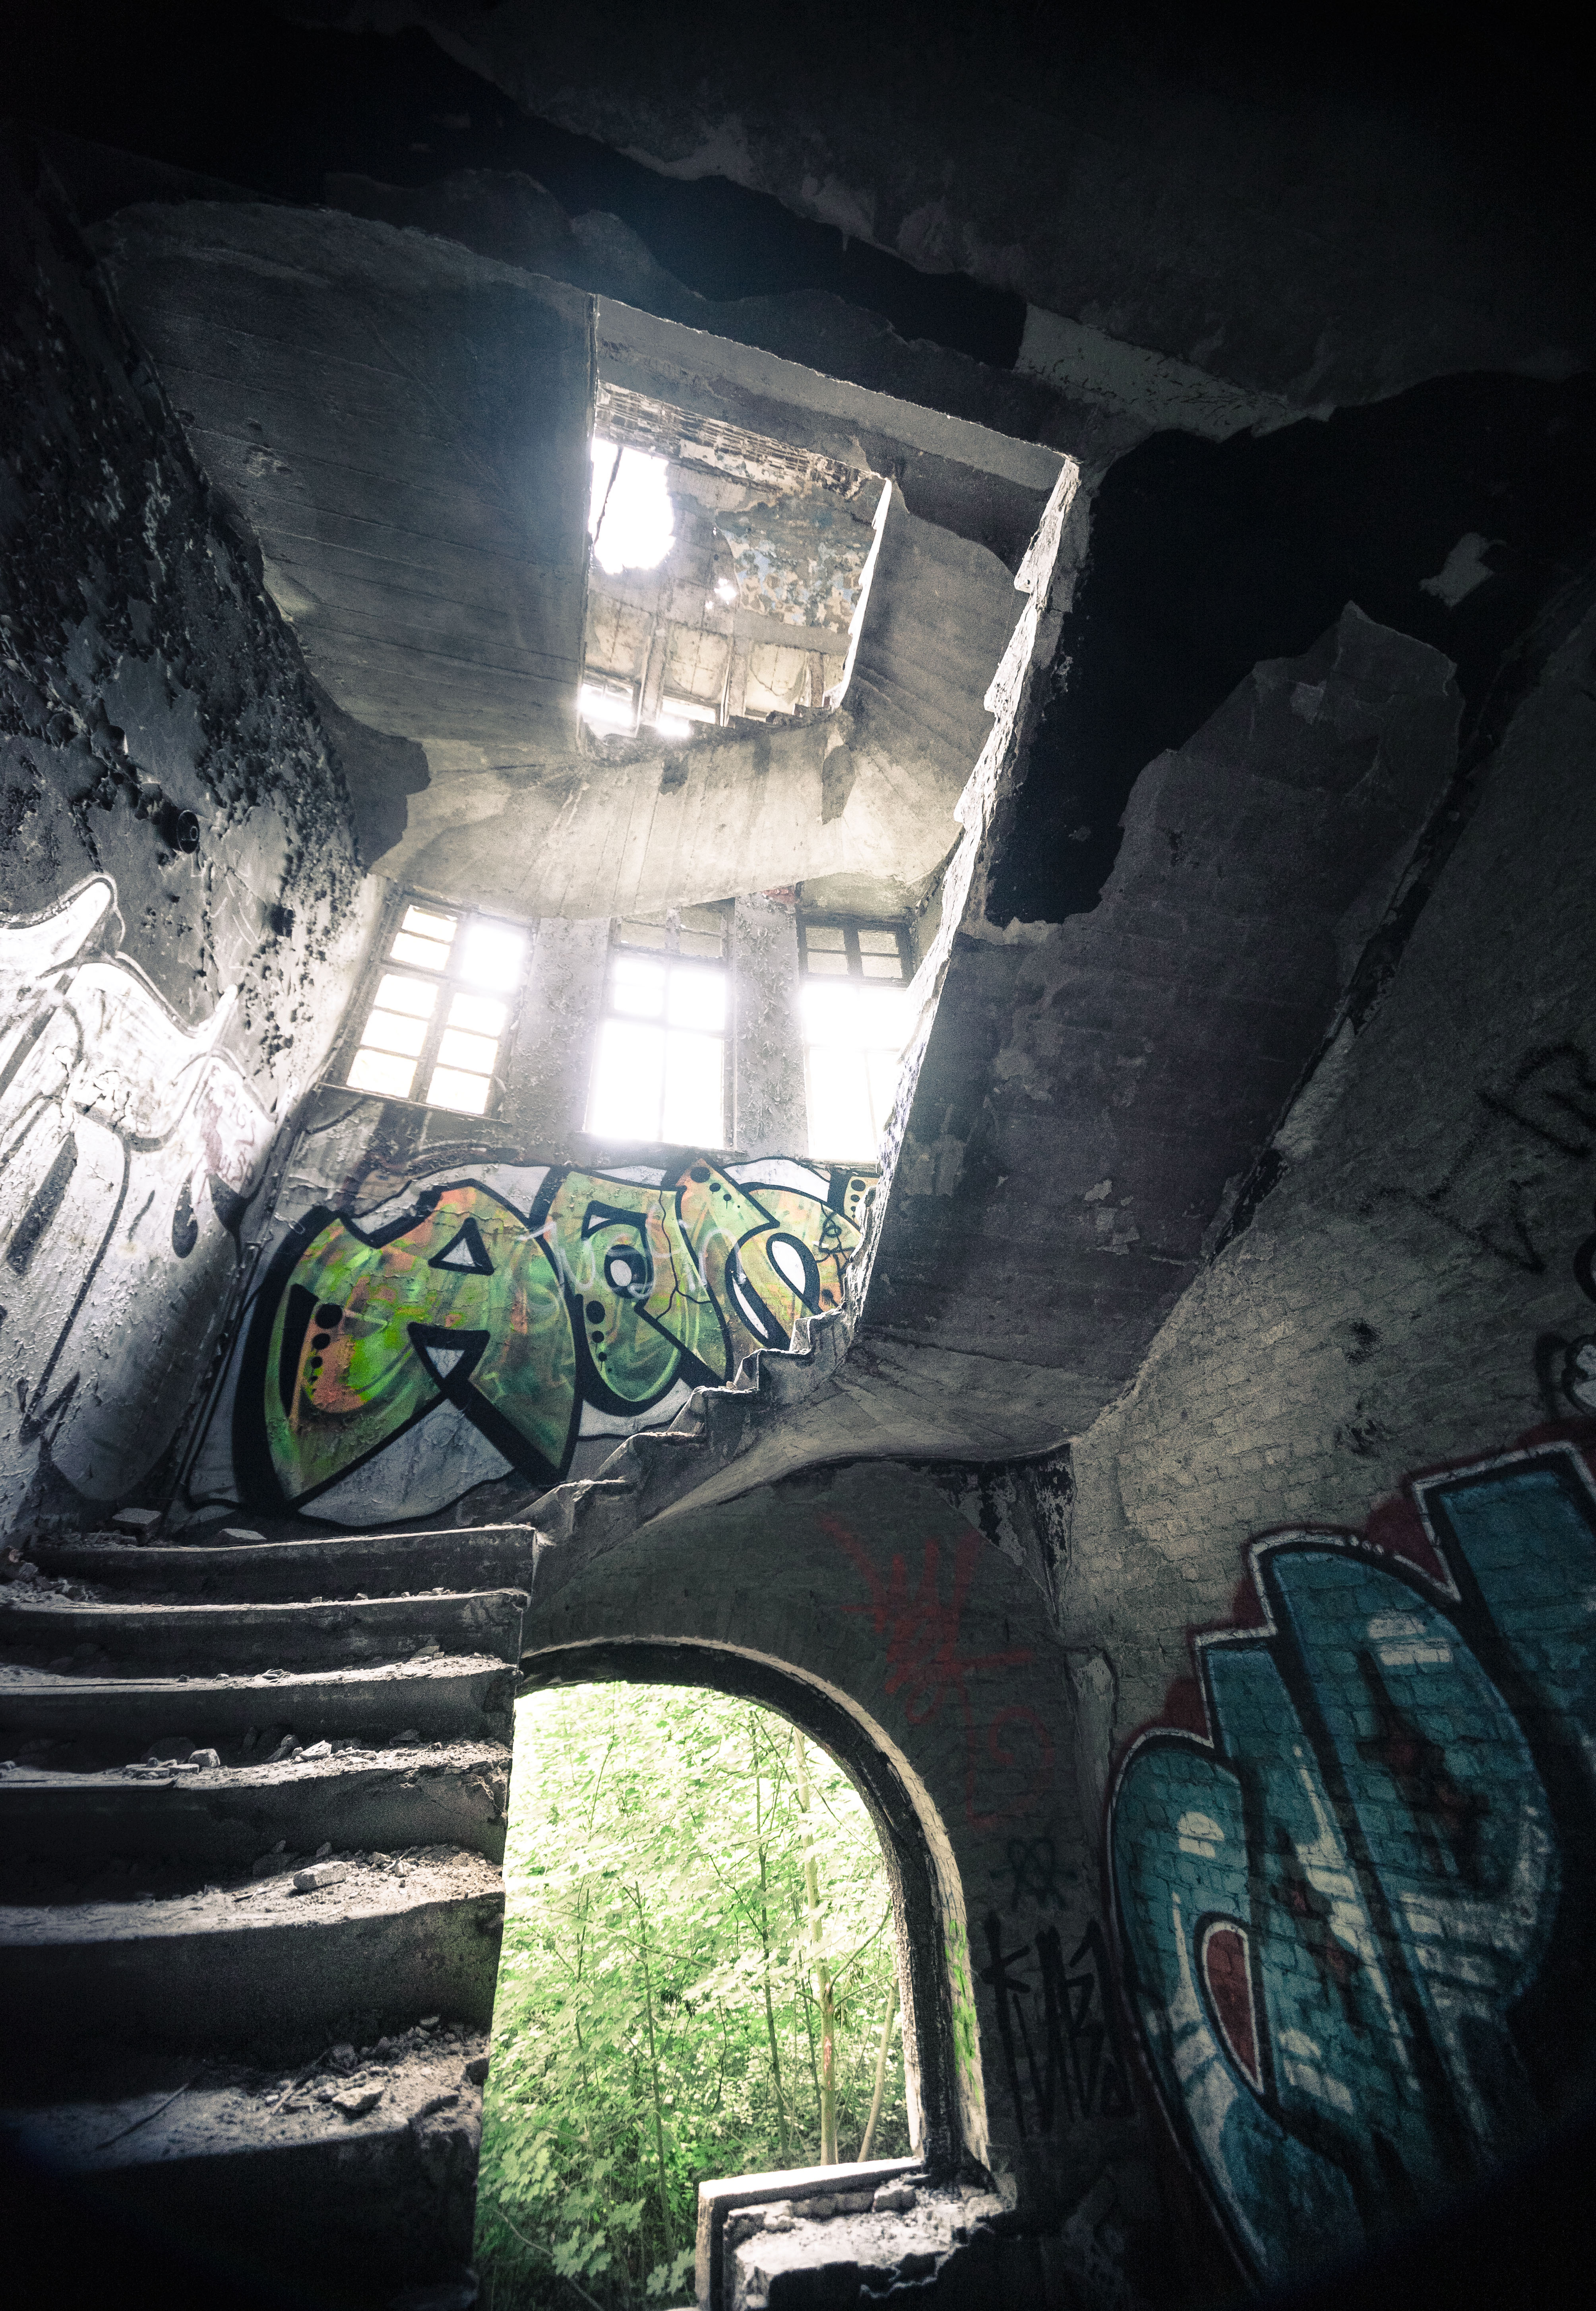
light, wall, darkness, art, place, infrastructure, lost, lostplace, krankenhaus